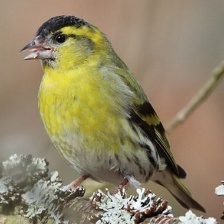
Species: ANDEAN SISKIN
Scientific name: SPINUS SPINESCENS